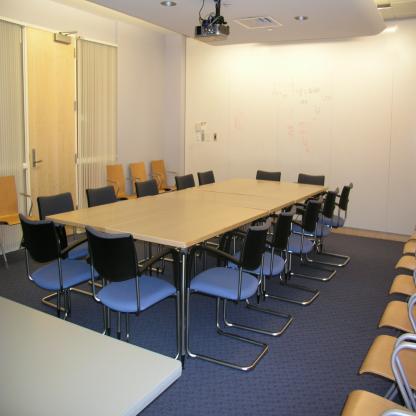
Scene: Indoor